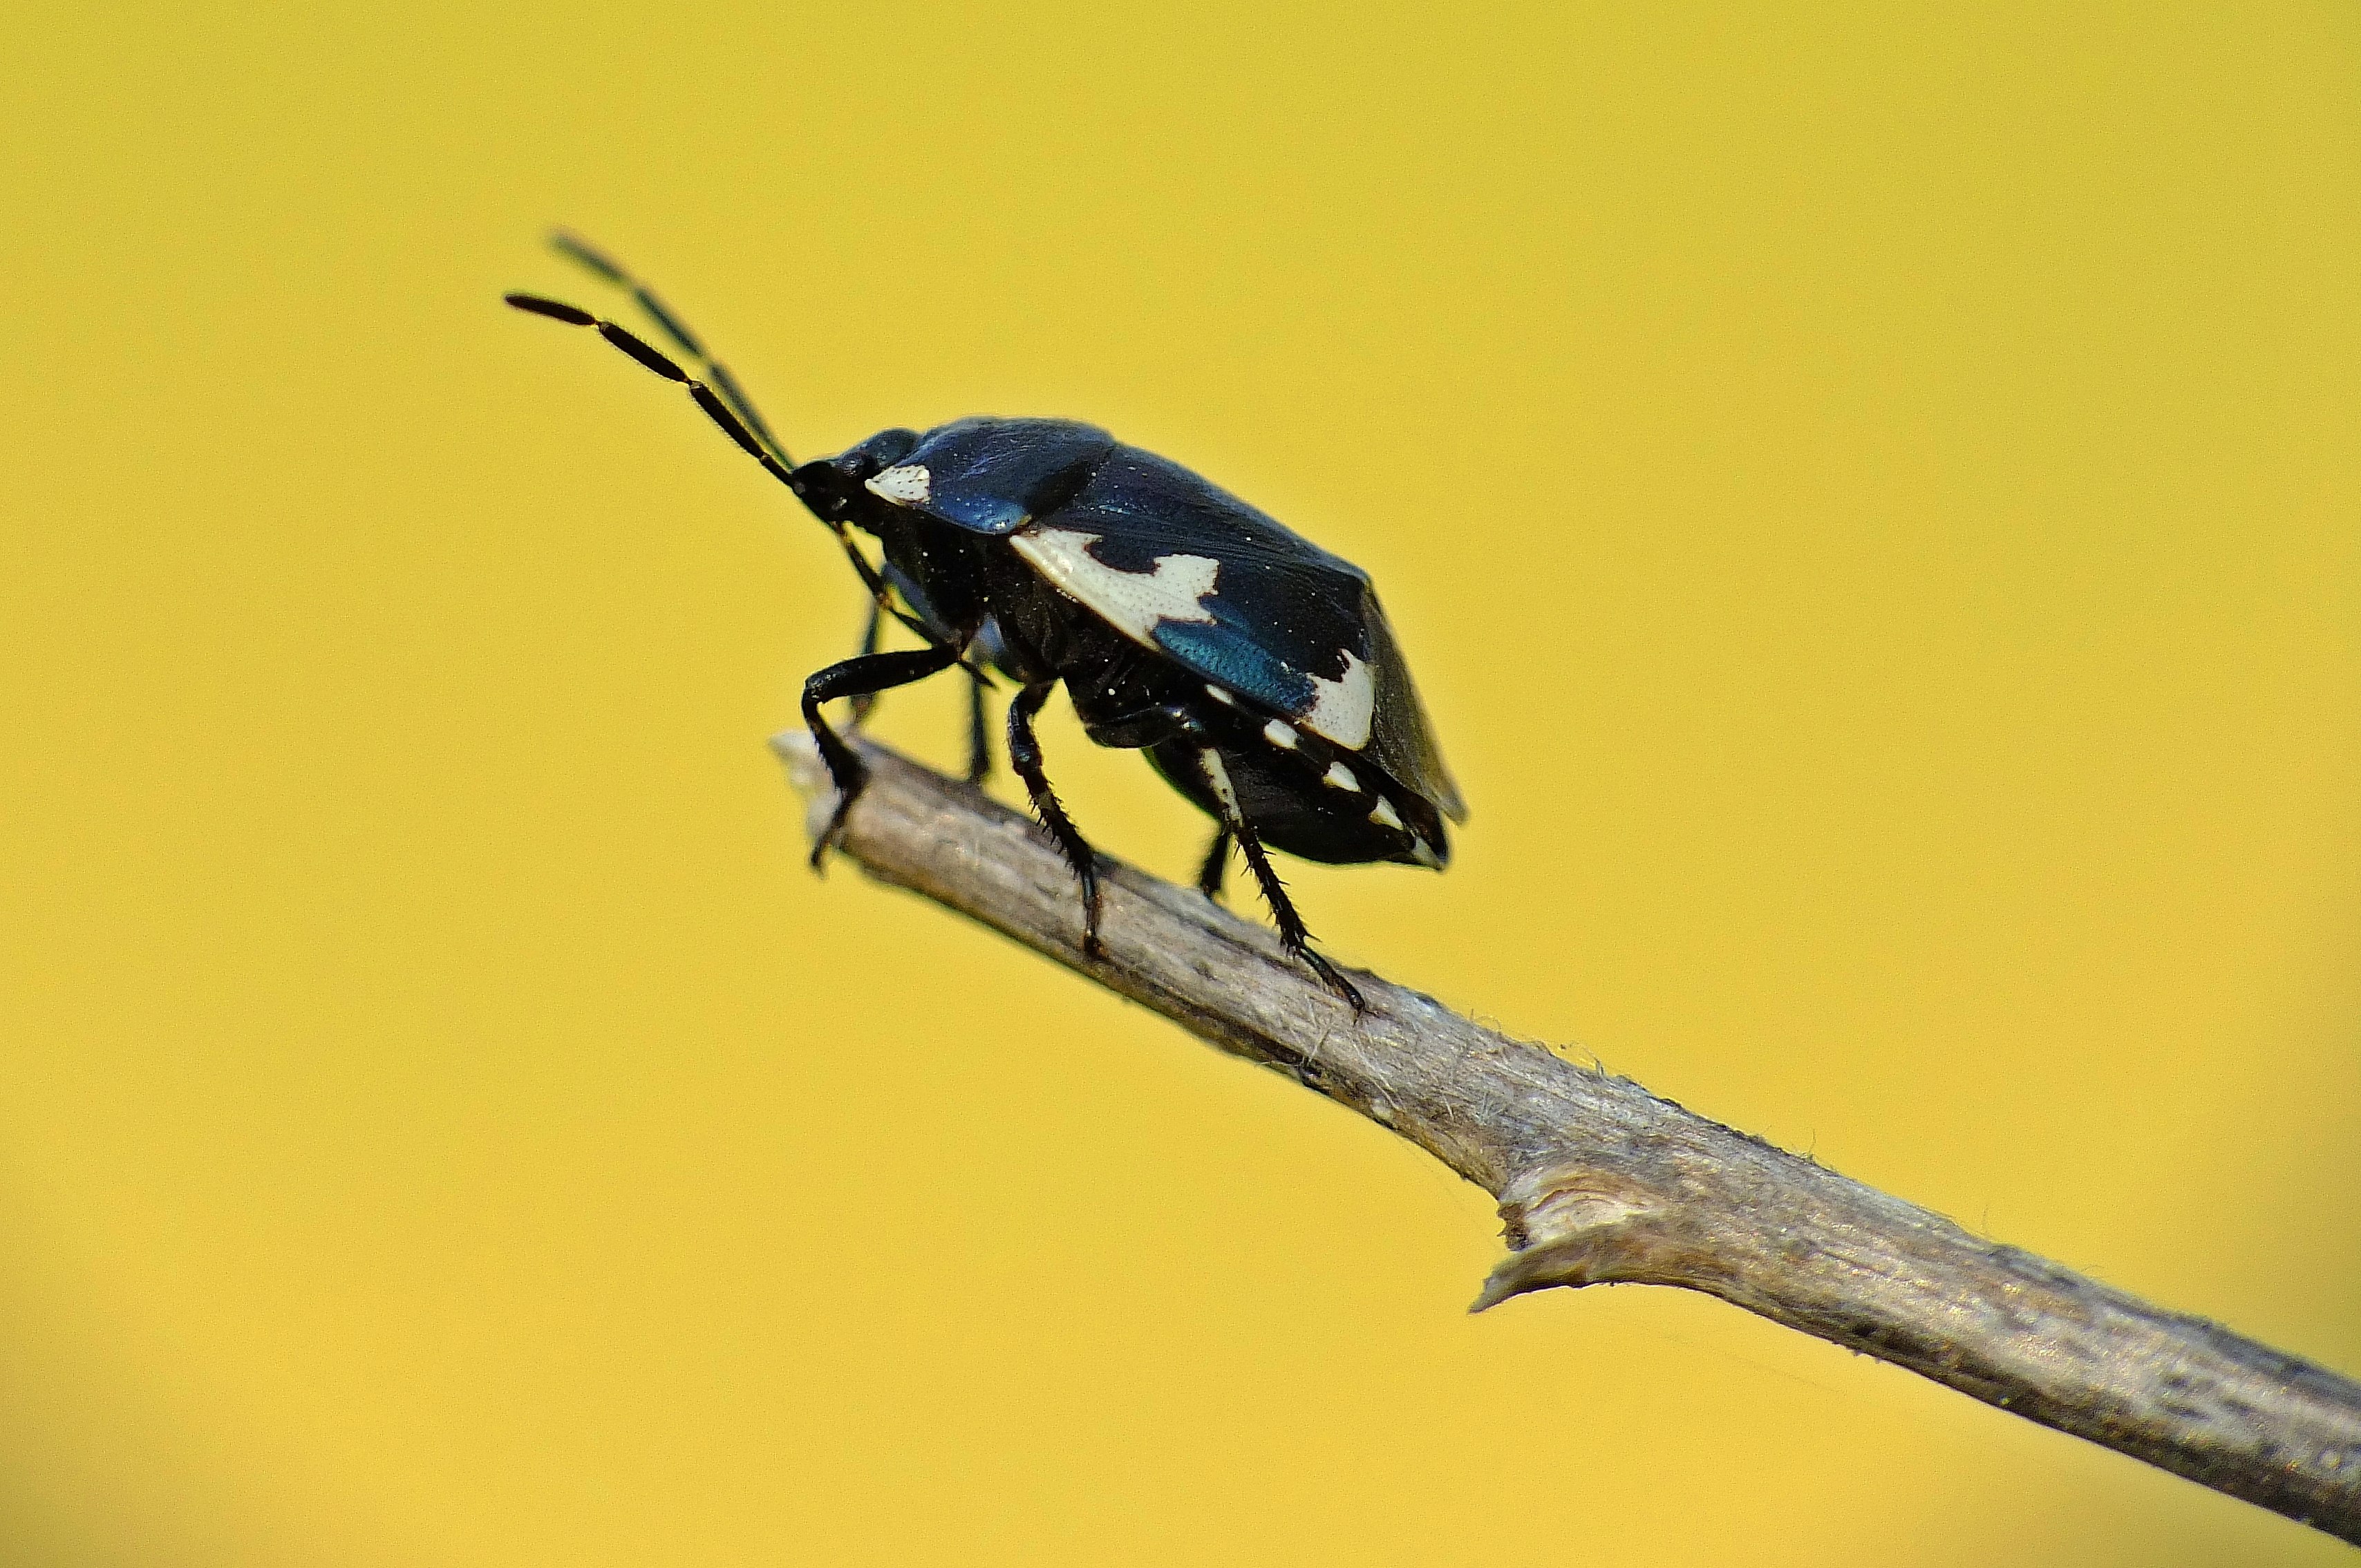
nature, branch, wing, insect, macro, yellow, fauna, invertebrate, close up, animals, naturaleza, beetle, ggl1, gaby1, xovesphoto, animales, gphoto, raynox250, fujifilmxs1, macro photography, arthropod